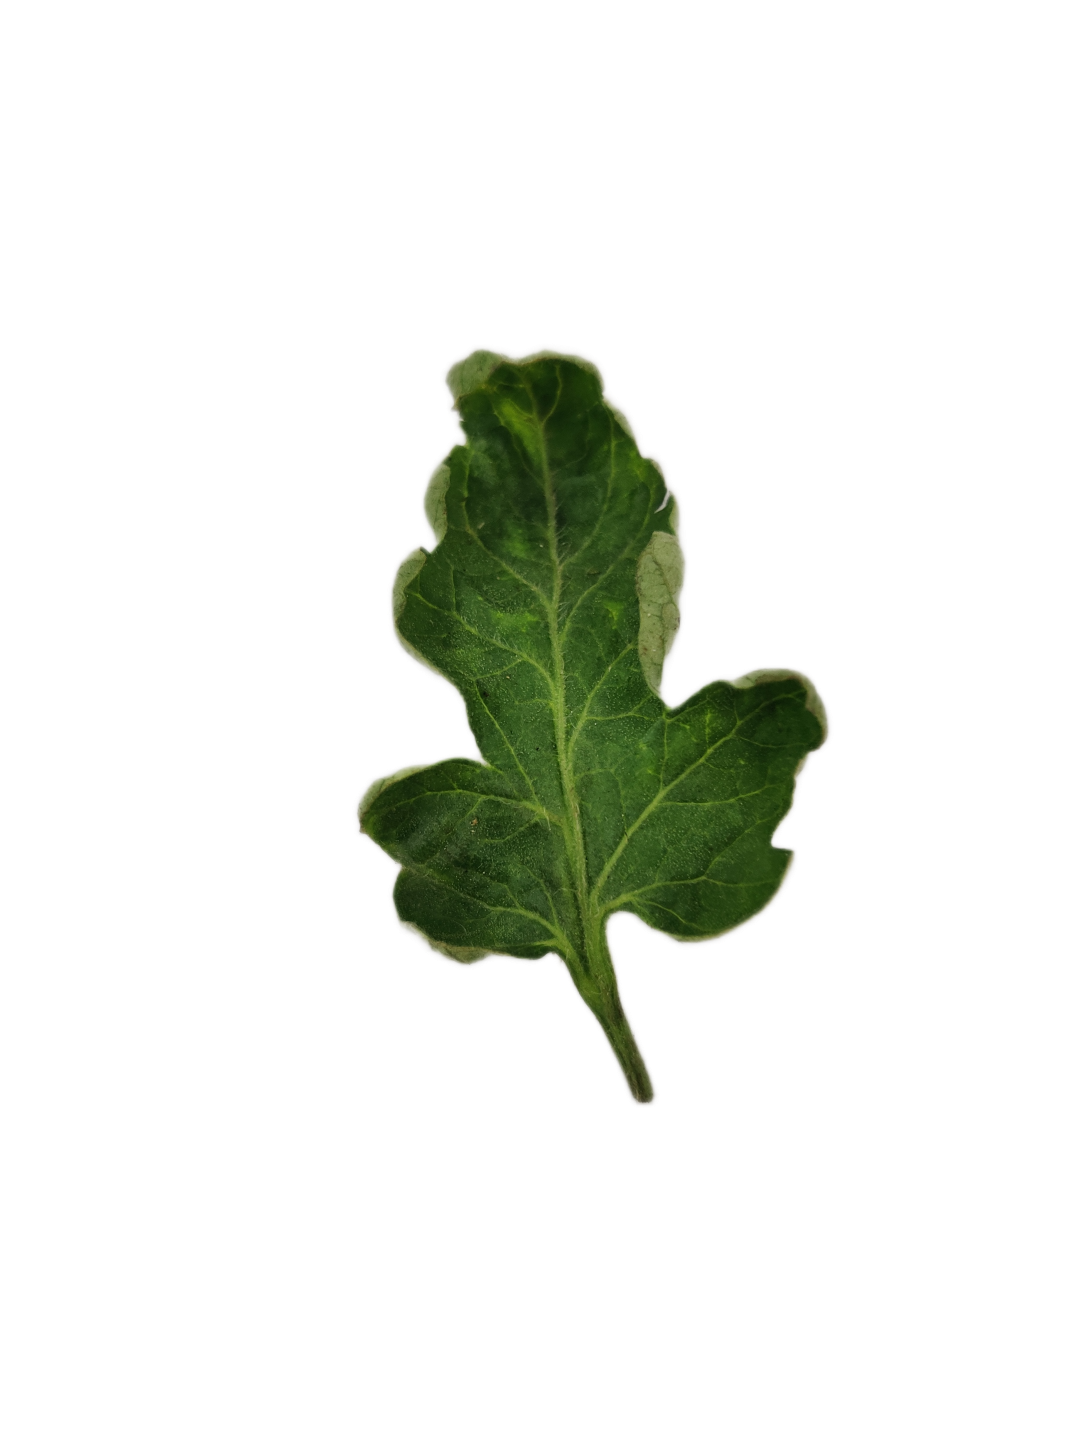
Crop: Tomato
Label: Mosaic